Mike O'Callaghan–Pat Tillman Memorial Bridge

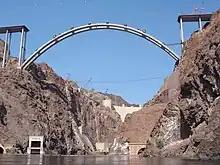
Completed arch in September 2009

Construction required hoisting workers and up to of materials above the Colorado River using -long steel cables held aloft by a "high-line" crane system. High winds caused a cableway failure in September 2006, resulting in a further two-year delay. The approach spans, consisting of seven pairs of concrete columns—five on the Nevada side and two on the Arizona side—were completed in March 2008. In November 2008, construction worker Sherman Jones died in an accident.